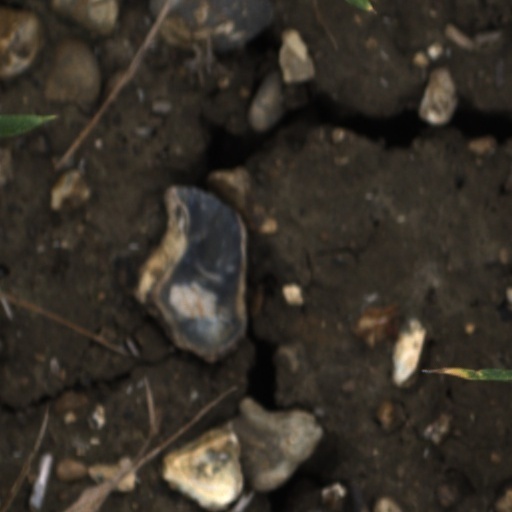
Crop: wheat